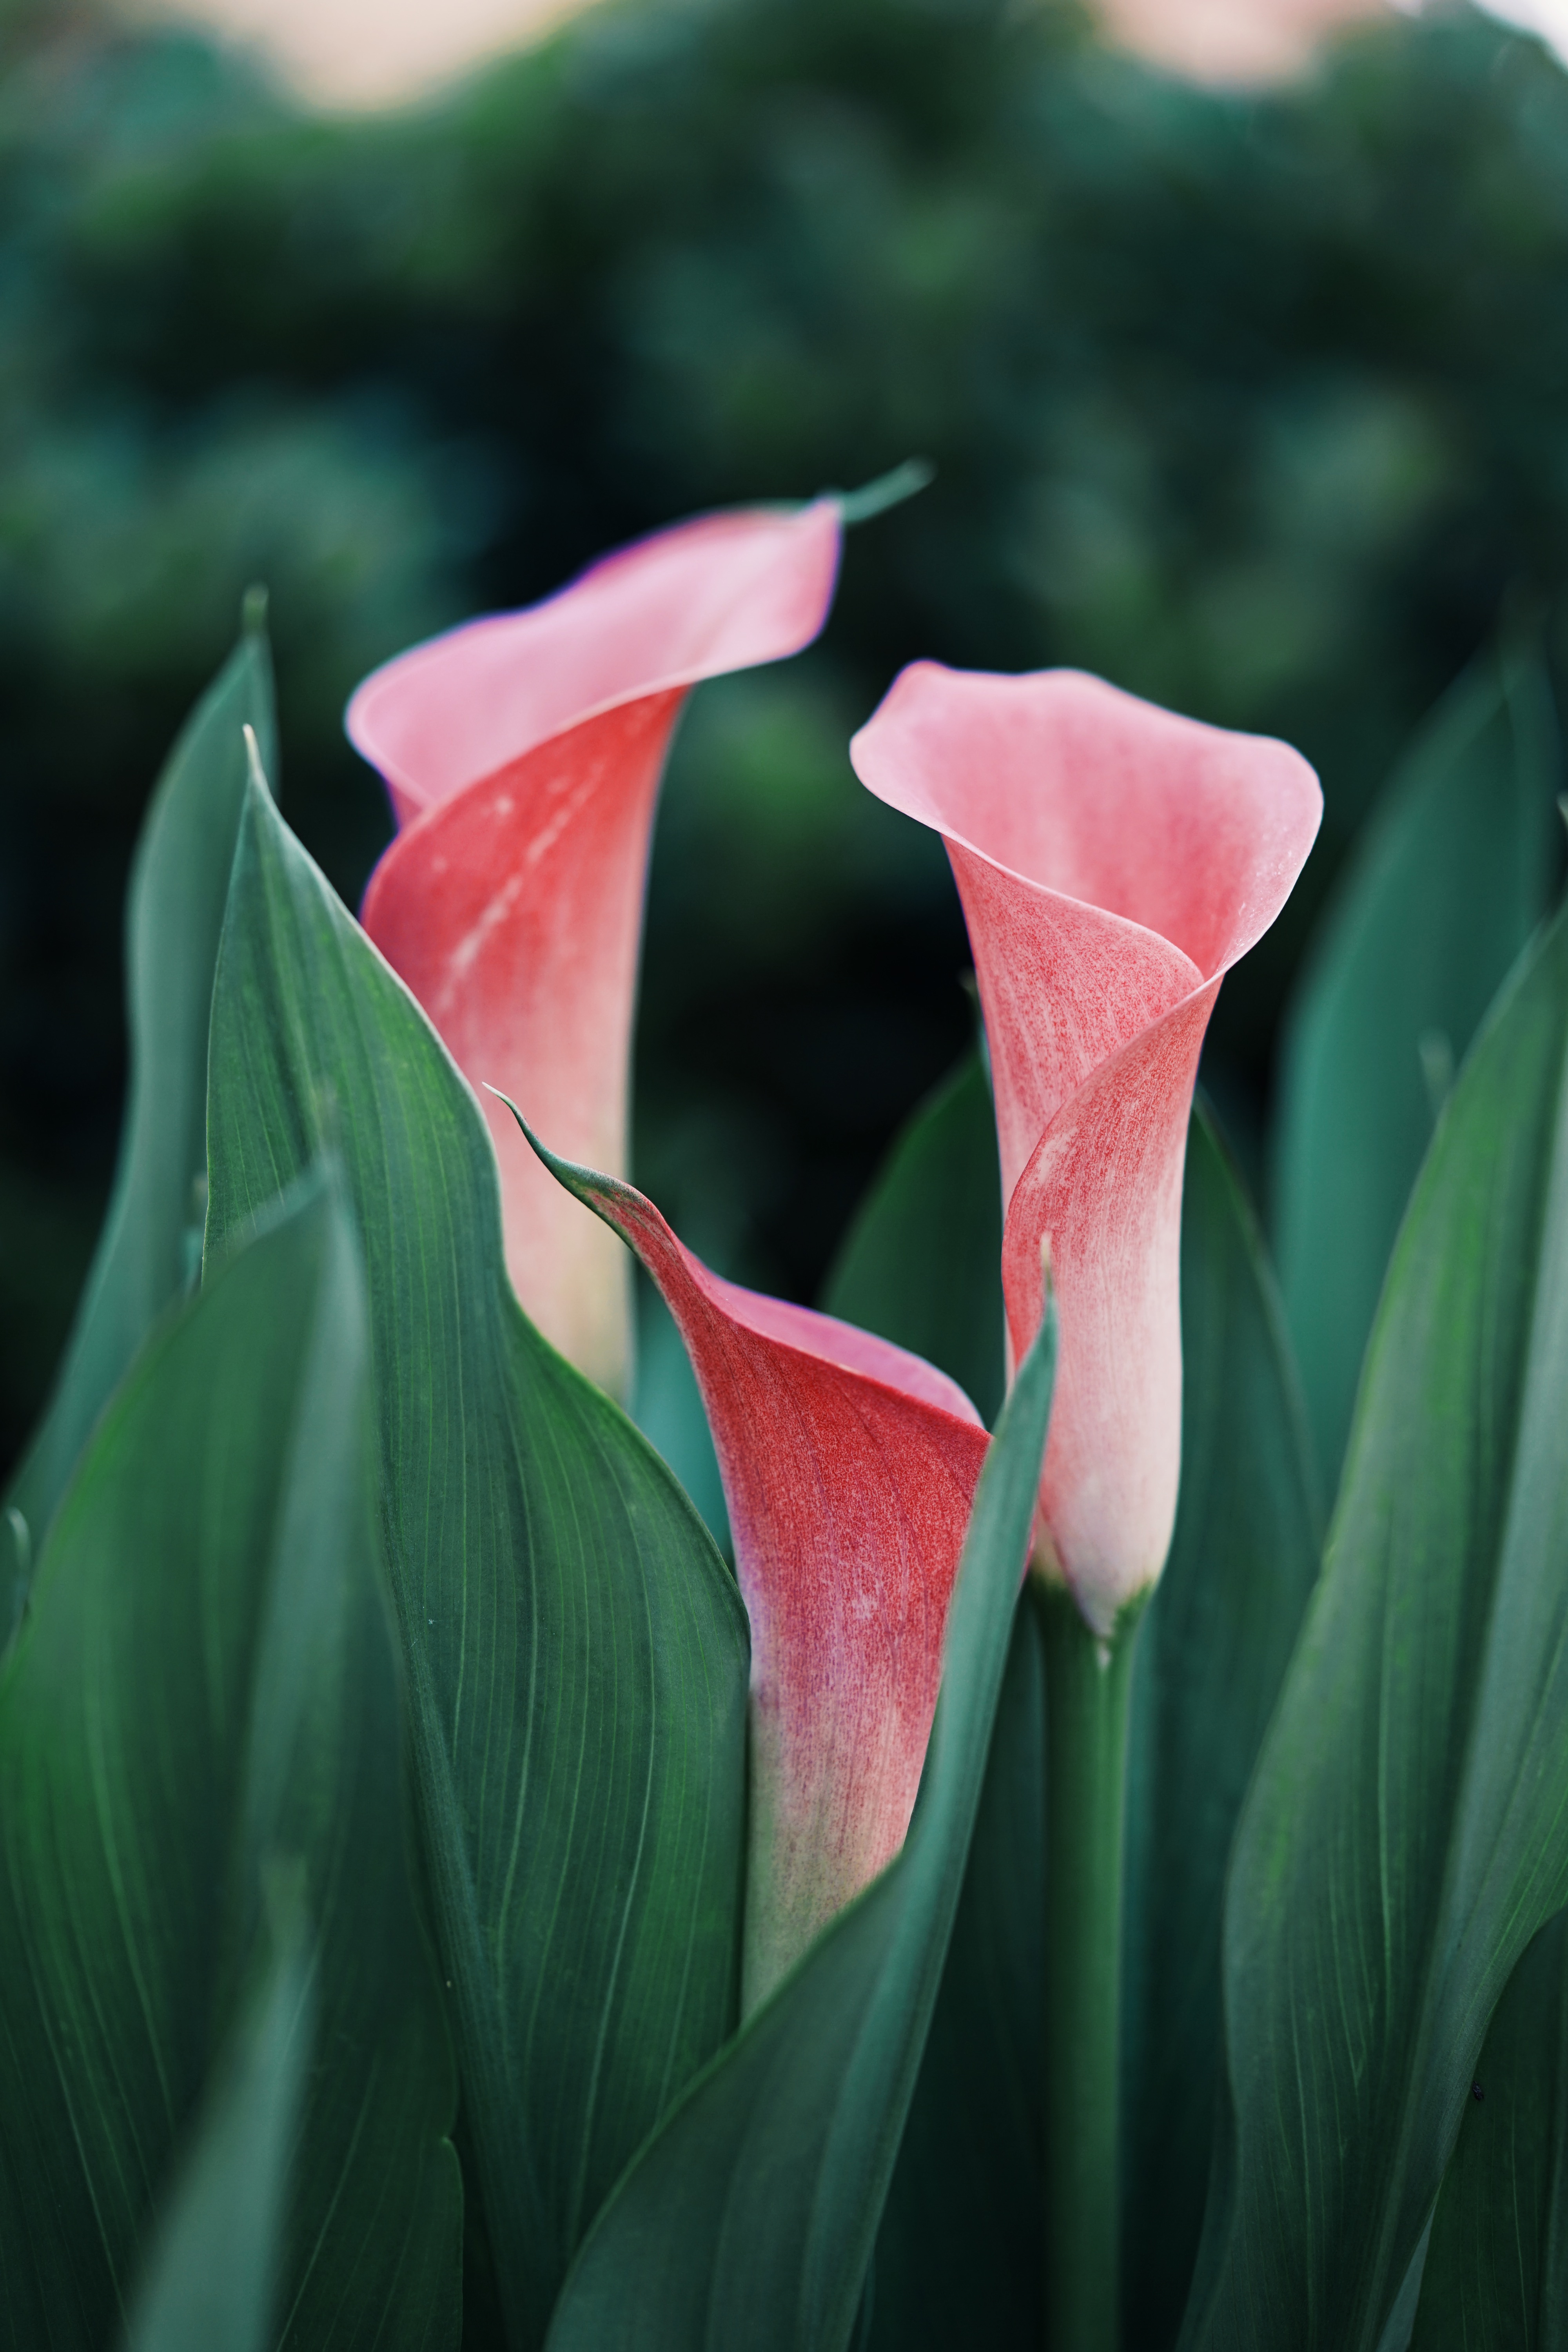
nature, blossom, plant, leaf, flower, petal, bloom, tulip, rose, green, red, macro, botany, pink, flora, plants, flowers, close up, leaves, macro photography, flowering plant, plant stem, land plant